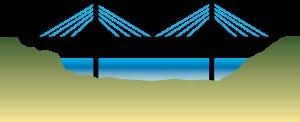
La classification des ponts peut être différente selon le critère de classement : la fonction, les matériaux, la structure, le type de travées, l'importance de l'ouvrage ou selon des critères propres aux familles d'ouvrages. Ces différents classements peuvent être croisés entre eux pour former des subdivisions.